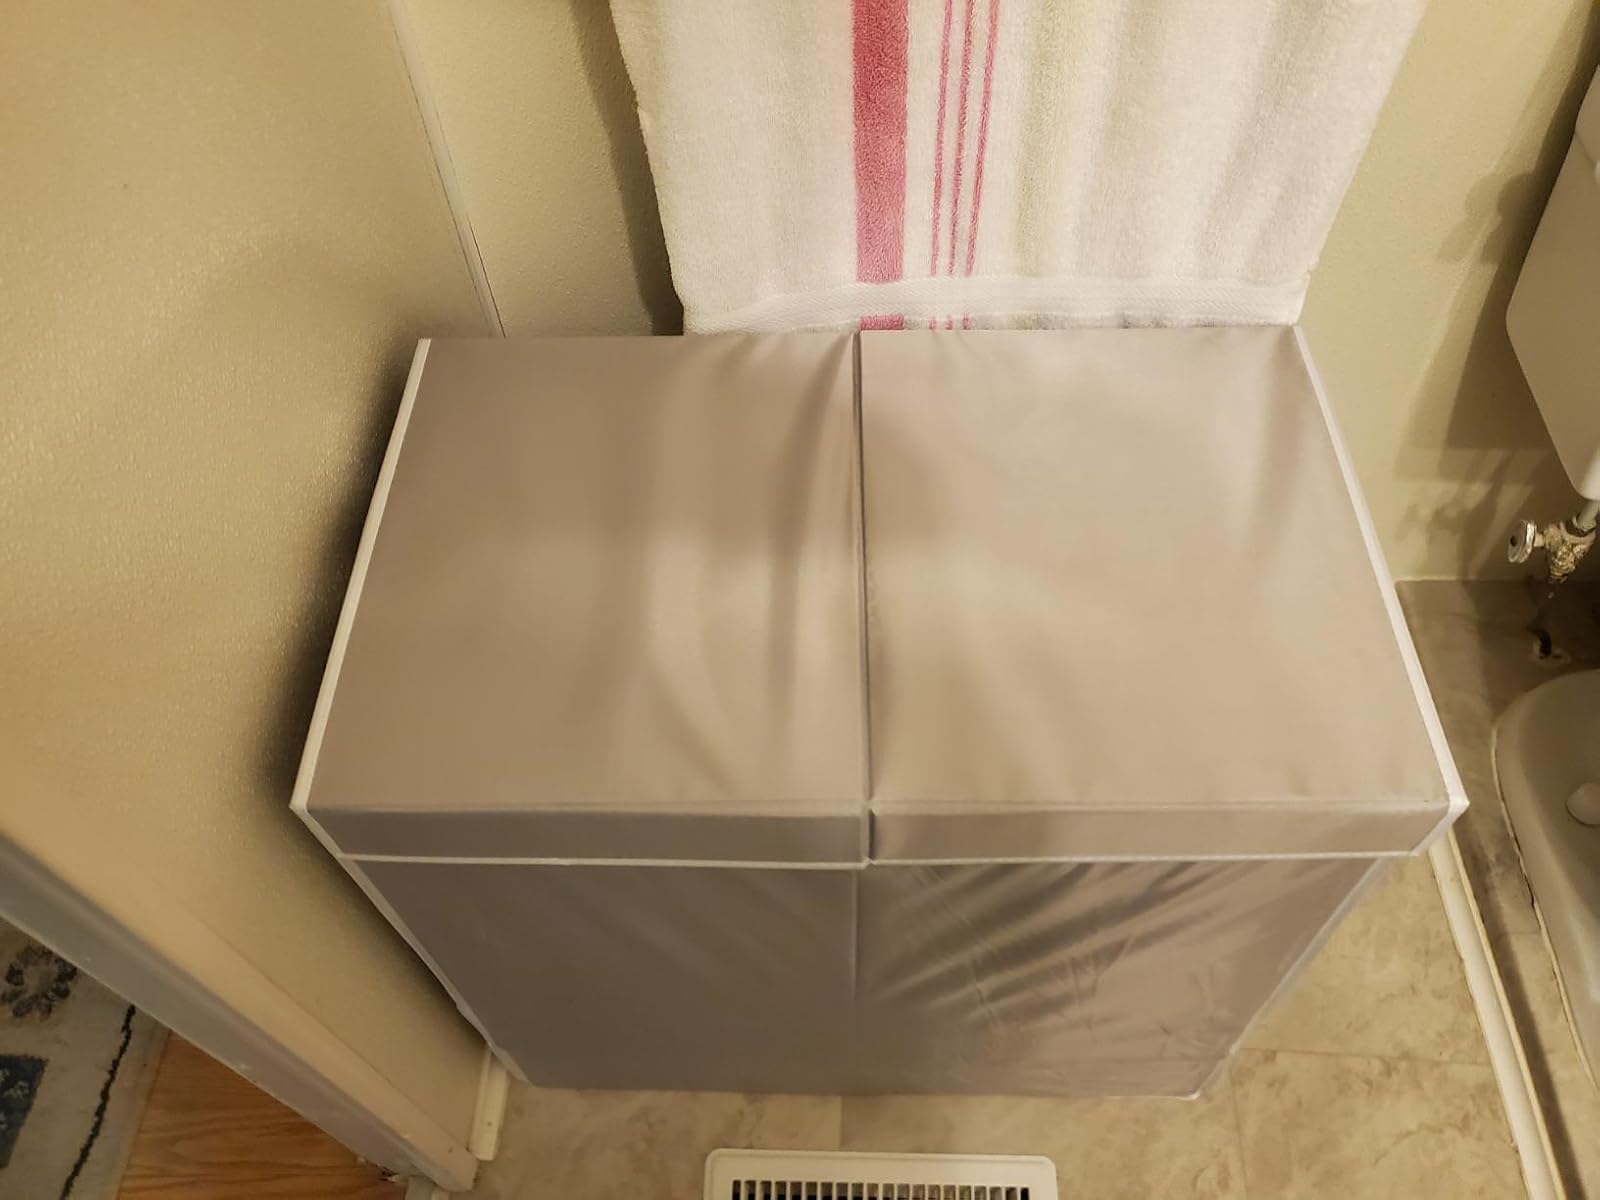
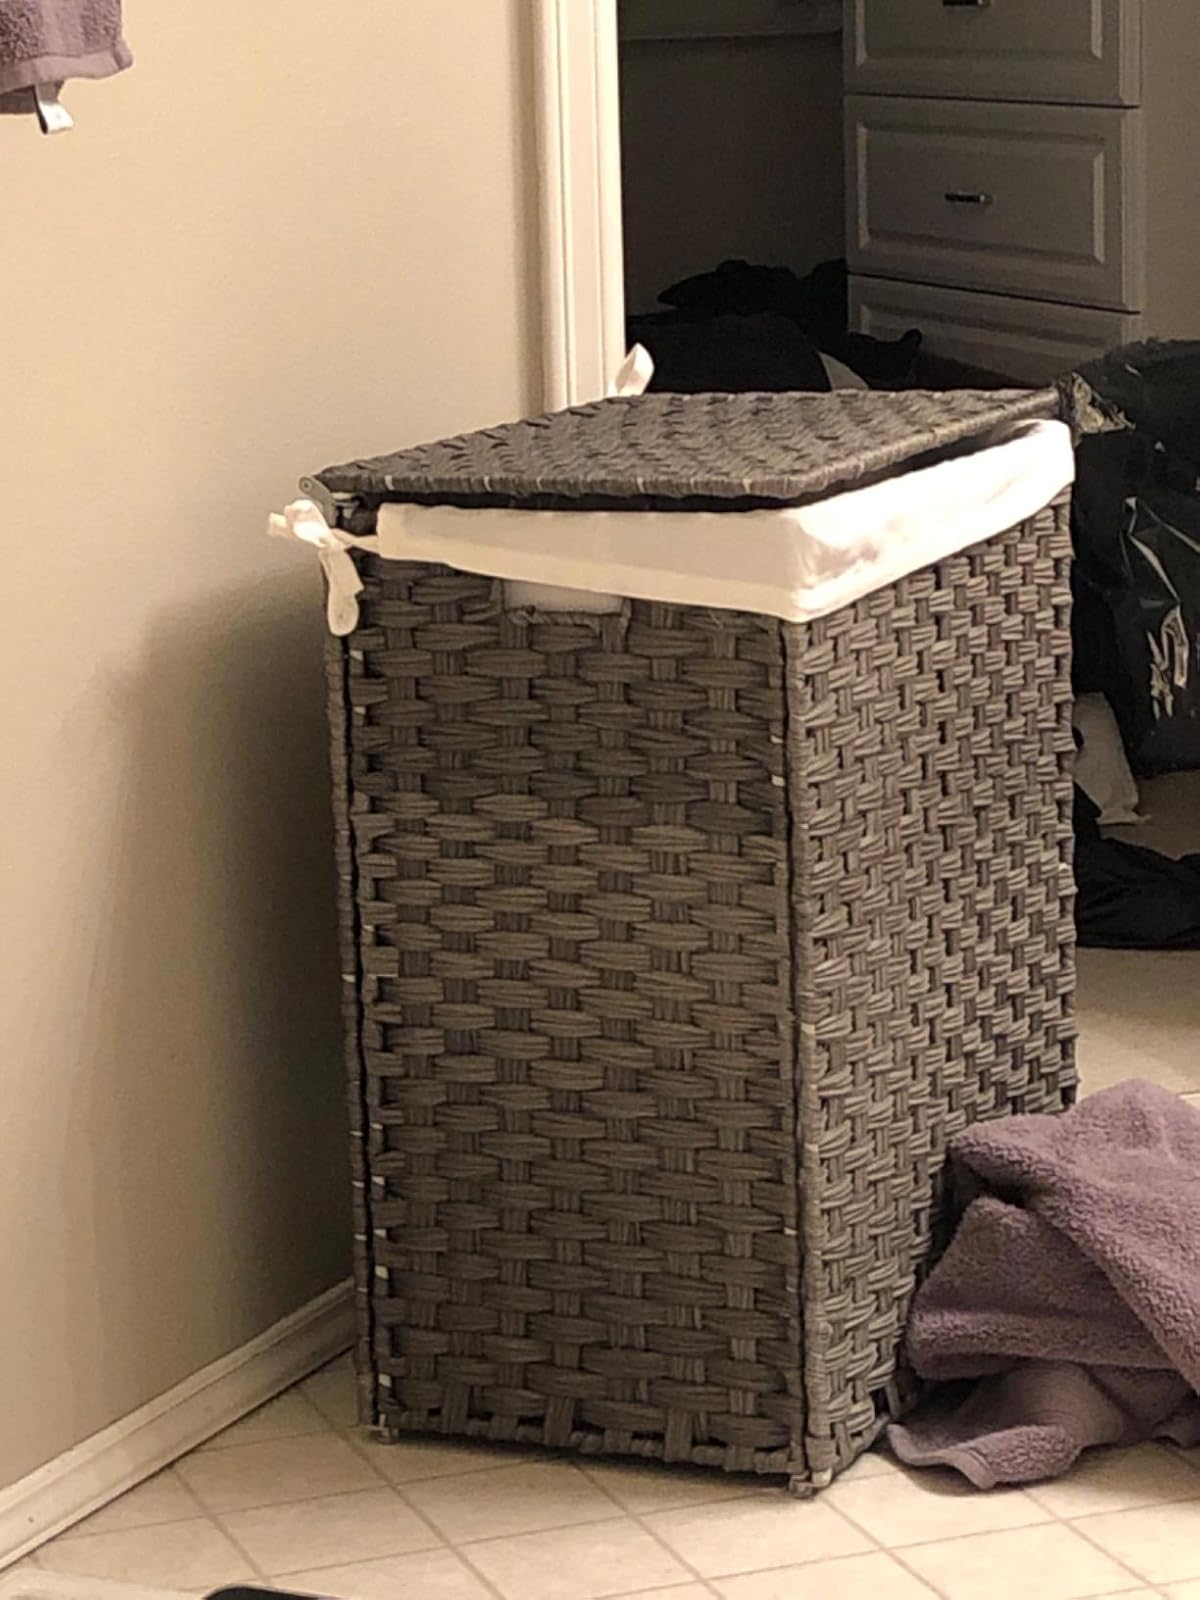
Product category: items_hamper
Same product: no